Theo Uittenbogaard

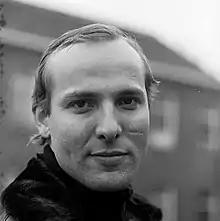
Uittenbogaard (1975)

Theo Uittenbogaard (born Amstelveen, Nieuwer-Amstel, Netherlands, 1946 – 22 April 2022) was a Dutch radio and television producer who worked for almost all nationwide public networks in the Netherlands from 1965.